Education in Harlem

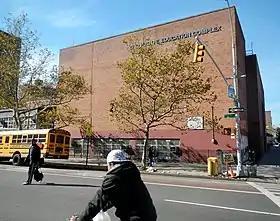
Tito Puente Educational Complex

Education in and around the neighborhood of Harlem, in Manhattan, New York City, is provided in schools and institutions of higher education, both public and private. For many decades, Harlem has had a lower quality of public education than wealthier sections of the city. It is mostly lower-income.